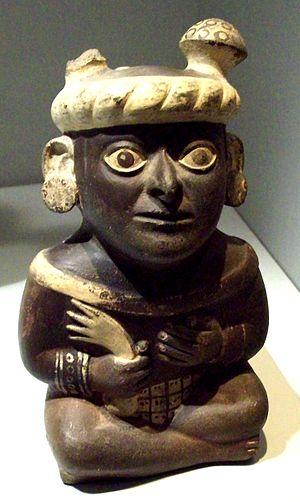
La céramique mochica, ou moche, recouvre les créations des populations précolombiennes installées tout au long de la côte nord-péruvienne, dans les oasis côtières et sur les contreforts de la chaîne andine, de 100 av. J.-C. à 700.
La culture Moche est une culture précolombienne pré-incaïque qui s'est étendue tout au long de la côte nord péruvienne, à peu près entre l'an 100 et l'an 700 ap. J.-C. Elle était contemporaine de la culture Nazca qui occupait la côte sud péruvienne, se situant chronologiquement entre l'ère Chavín et l'ère Chimú. La brillante culture des mochicas est contemporaine des Maya de la Mésoamérique et précède de plus de huit siècles le célèbre empire des Incas.